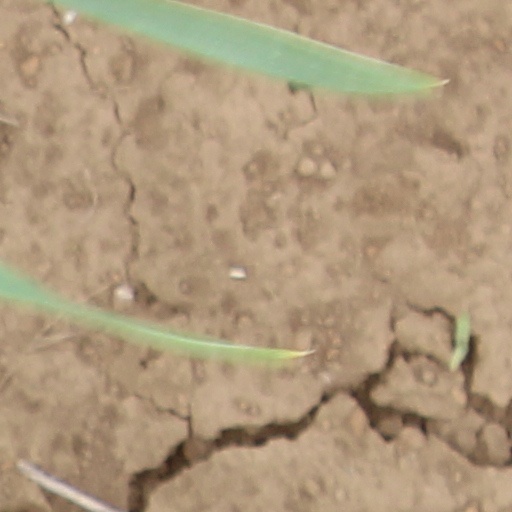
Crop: wheat